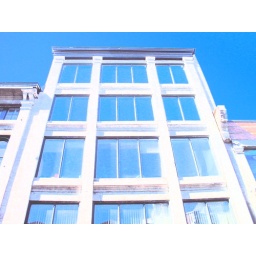
Montreal Quebec Canada, I see this modern like building in Montreal canada, that is reflecting the blue sky